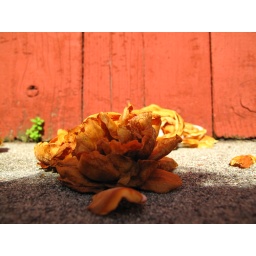
Flowers fall over the fence from the tree next door and add their beauty....